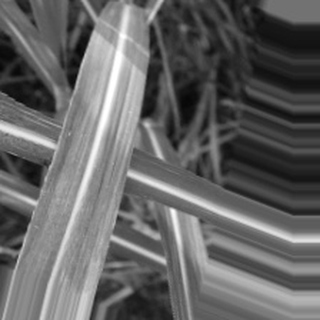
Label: sugarcane_bacterial_blight